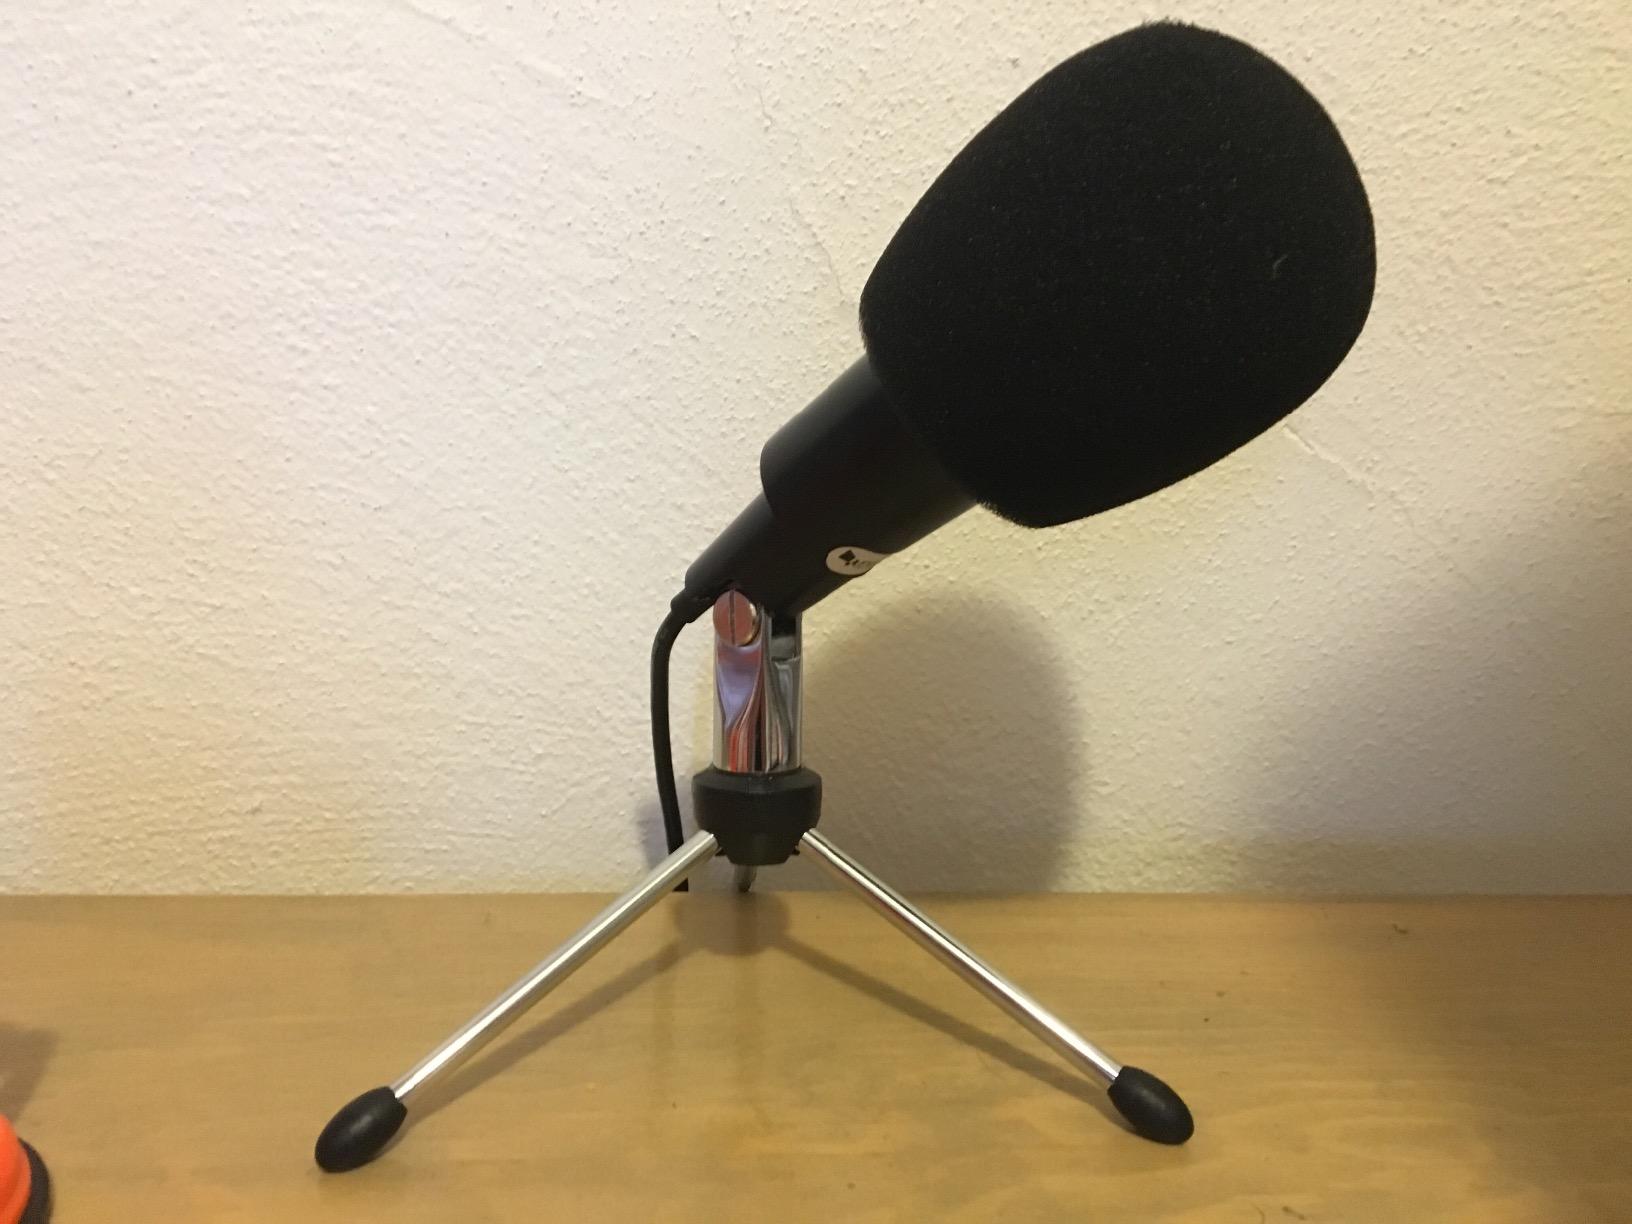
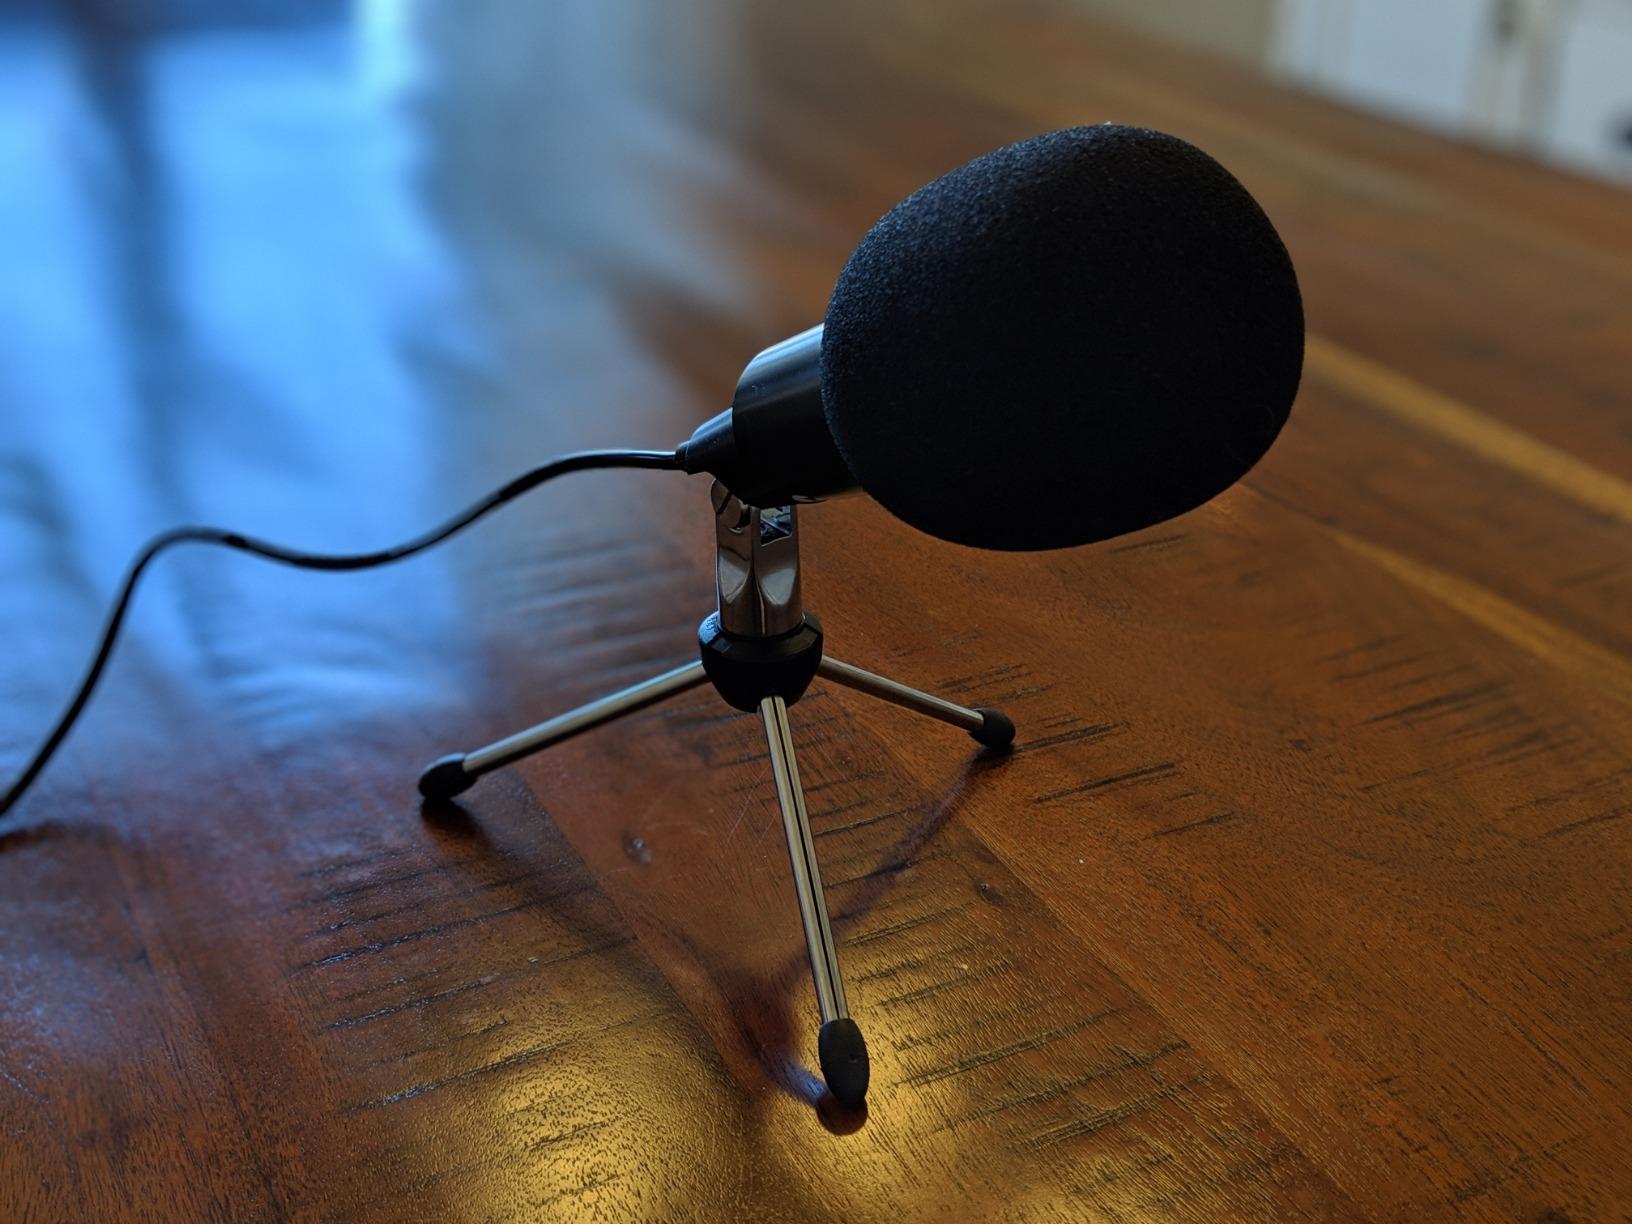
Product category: microphone
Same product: yes